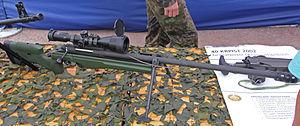
Sako TRG est un fusil de précision finlandais produit par SAKO. Le TRG se décline en plusieurs versions et calibres pour des usages civils et militaires.